Book of Jonah

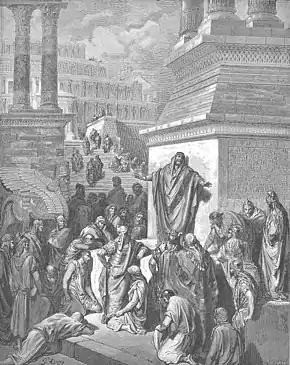
"Jonah Preaching to the Ninevites" (1866) by Gustave Doré

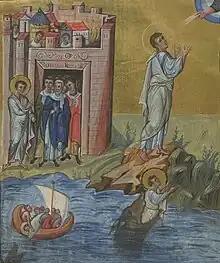
Jonah in four scenes: bottom left Jonah thrown into the sea by the crew of the boat which was to take him to Tarsis, bottom right, Jonah praying in the mouth of the whale, top left, Jonah preaching to the people of Nineveh outside the city gates, and top right, Jonah praying to God on a rock. "Paris Psalter", f. 431v.

Jonah is the central character in the Book of Jonah, in which God ("the ") commands him to go to the city of Nineveh to prophesy against it for their great wickedness against God. However, Jonah instead attempts to run from God by going to Jaffa and sailing to Tarshish. A huge storm arises and the sailors, realizing that it is no ordinary storm, cast lots and discover that Jonah is to blame. Jonah admits this and states that if he is thrown overboard, the storm will cease. The sailors refuse to do this and continue rowing, but all their efforts fail and they are eventually forced to throw Jonah overboard. As a result, the storm calms and the sailors then offer sacrifices to God. Jonah is miraculously saved by being swallowed by a "great fish", in whose belly he spends three days and three nights.